Richard Bellingham

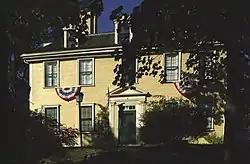
The Bellingham-Cary House at 34 Parker Street in Chelsea, Massachusetts is on the Richard Bellingham property and contains elements of his original house in the structure. It is now a museum owned by the Governor Bellingham-Cary House Association.

Richard Bellingham died on 7 December 1672. He was the last surviving signer of the colonial charter, and was buried in Boston's Granary Burying Ground. He had a son Samuel from his first marriage and a second wife Penelope, who outlived him by 30 years. His landholdings at Winnessimmett became tied up in legal action lasting more than 100 years, and involved court and procedural decisions on both sides of the Atlantic to resolve. Under the terms of his will, some of his properties in Winnessimmett were set aside for religious uses. His son challenged the will, which was eventually set aside. The litigation continued, carried on by his heirs and succeeding owners and occupants of the properties, and was finally concluded in 1785. The town of Bellingham, Massachusetts is named in his honor, and a number of features in Chelsea, including a square, a street, and a hill, bear the name Bellingham.